Xuanwu Gate Incident

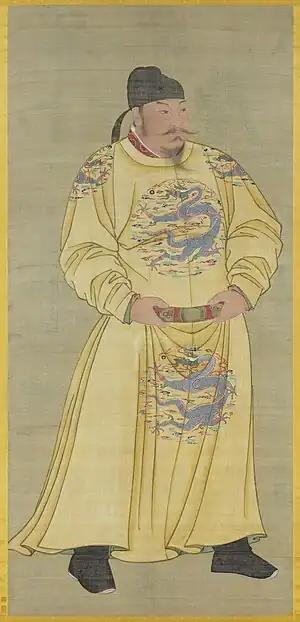
A painting of Li Shimin as Emperor Taizong

The Xuanwu Gate Incident was a palace coup for the throne of the Tang dynasty on 2 July of 626, when Prince Li Shimin (Prince of Qin) and his followers assassinated his brothers Crown Prince Li Jiancheng and Prince Li Yuanji (Prince of Qi). Li Shimin, the second son of Emperor Gaozu, was in an intense rivalry with his brothers. He took control and set up an ambush at Xuanwu Gate, the northern gate leading to the Palace City, within the imperial capital Chang'an. The Palace City (宮城) was located in the northernmost central part of Chang'an. In later years, it was known as the West Inner Palace (西内) and the Taiji Palace (太極宮), but these designations were not used at the time of the coup, according to There, Li Jiancheng and Li Yuanji were murdered by Li Shimin and his men. Within three days after the coup, Li Shimin was installed as the crown prince. About two months later, Emperor Gaozu abdicated and passed the throne to Li Shimin, who would become known as Emperor Taizong.